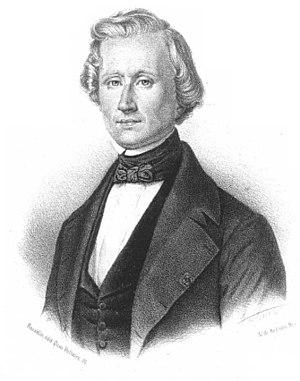
Urbain Le Verrier, né à Saint-Lô le 11 mars 1811, mort à Paris le 23 septembre 1877, est un astronome et mathématicien français spécialisé en mécanique céleste, découvreur de la planète Neptune et fondateur de la météorologie moderne française.
L’histoire de la météorologie connait trois périodes. Très tôt, durant l'Antiquité, les hommes essaient d'interpréter les phénomènes météorologiques qui rythment leur vie, le plus souvent les considérant comme une volonté des Dieux. Durant cette période, les Chinois sont les premiers à avoir une démarche rigoureuse face aux phénomènes météorologiques : ils effectuent des observations de manière régulière. Les Grecs sont les premiers à adopter une approche d'analyse et d'explication rationnelle. À cette époque, la météorologie regroupe de nombreux domaines comme l'astronomie, la géographie ou encore la sismologie.
Cette page présente une chronologie de l'année 2011 dans le domaine de l'astronomie.
Raymond Lee Newcomb est un explorateur, naturaliste et astronome américain.
Giuseppe Campani est un opticien, inventeur et astronome italien de la fin du XVIIᵉ et du début du XVIIIᵉ siècle.
Neptune est la huitième et dernière planète du Système solaire par distance croissante au Soleil.
L'astronome italien Giovanni Schiaparelli croit observer des canaux à la surface de la planète Mars.
Albert D. Grauer, né en 1942, est un astronome et professeur d'Université américain.
La météorologie est une science qui a pour objet l'étude des phénomènes atmosphériques tels que les nuages, les précipitations ou le vent dans le but de comprendre comment ils se forment et évoluent en fonction des paramètres mesurés tels que la pression, la température et l'humidité. Le mot vient du grec ancien μετέωρος / metéōros, qui désigne les particules en suspension dans l'atmosphère et -λογία / -logia, « discours » ou « connaissance ».
La météorologie de l'Europe obéit à un nombre limité de circulations atmosphériques qui reviennent de manière récurrente. Ces circulations sont conditionnées notamment par l'étalement en latitude du continent, du 36ᵉ au 71ᵉ parallèle nord, et la présence d'une vaste zone océanique et maritime qui modulent les contrastes de pression et de température. Le tout engendre la présence moyennée dans le temps d'une zone de haute pression subtropicale au sud et une zone de basse pression subpolaire, au nord. Quatre régimes circulatoires sont alors possibles suivant les positions relatives et l'intensité entre ces deux entités : circulation d'ouest faible ou forte, blocage météorologique entre les deux, et finalement dorsale.
La découverte de Neptune est la première découverte d'un objet céleste réalisée grâce au calcul mathématique avant de l'être par l'observation. Longtemps objet de débats quant à sa paternité, elle est aujourd'hui attribuée sans conteste à l'astronome français Urbain Le Verrier, qui a prédit mathématiquement l'existence et la position de la planète. Les résultats de Le Verrier, publiés fin août 1846 après deux ans de calculs à partir de la trajectoire et des caractéristiques d'Uranus, conduisent l'astronome allemand Johann Gottfried Galle, assisté par son compatriote Heinrich Louis d'Arrest, à observer dans la nuit du 23 au 24 septembre 1846 à l'Observatoire de Berlin la planète à moins d'un degré de la position théorique déterminée par Le Verrier.
Mars
James R. Graham est un astronome irlandais travaillant principalement en astronomie infrarouge et en optique adaptative. Il a étudié à Imperial College London. Depuis 1992, James R. Graham a été un professeur d'astronomie à l'Université de la Californie à Berkley.